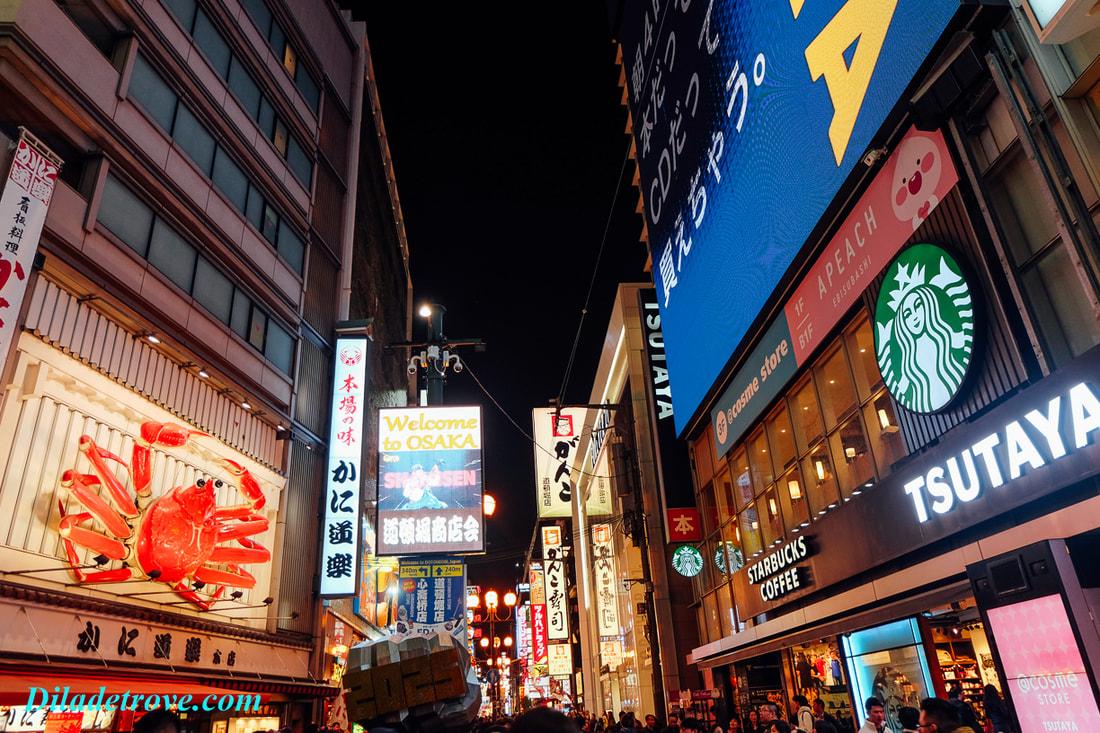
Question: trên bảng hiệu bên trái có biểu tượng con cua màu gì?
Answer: trên bảng hiệu bên trái có biểu tượng con cua màu đỏ